Chinese Docking Mechanism

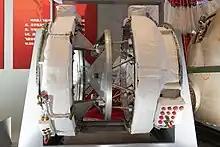
Docking device used by China Manned Space Program displayed at National Museum of China

The Chinese Docking Mechanism is a spacecraft docking mechanism based on the Androgynous Peripheral Attach System (APAS). There have been contradicting reports by the Chinese on its compatibility with APAS. It is used by Shenzhou spacecraft, beginning with an uncrewed Shenzhou 8, to dock to Tiangong-1. Subsequent crewed missions docked with the Tiangong-1, Tiangong-2 and the Tiangong space station. Similar docking mechanism was also introduced to the Tianzhou cargo spacecraft. Tianzhou 1 was the first cargo spacecraft which docked with the Tiangong-2. It has a circular transfer passage that has a diameter of . The androgynous variant has a mass of 310 kg and the non-androgynous variant has a mass of 200 kg.